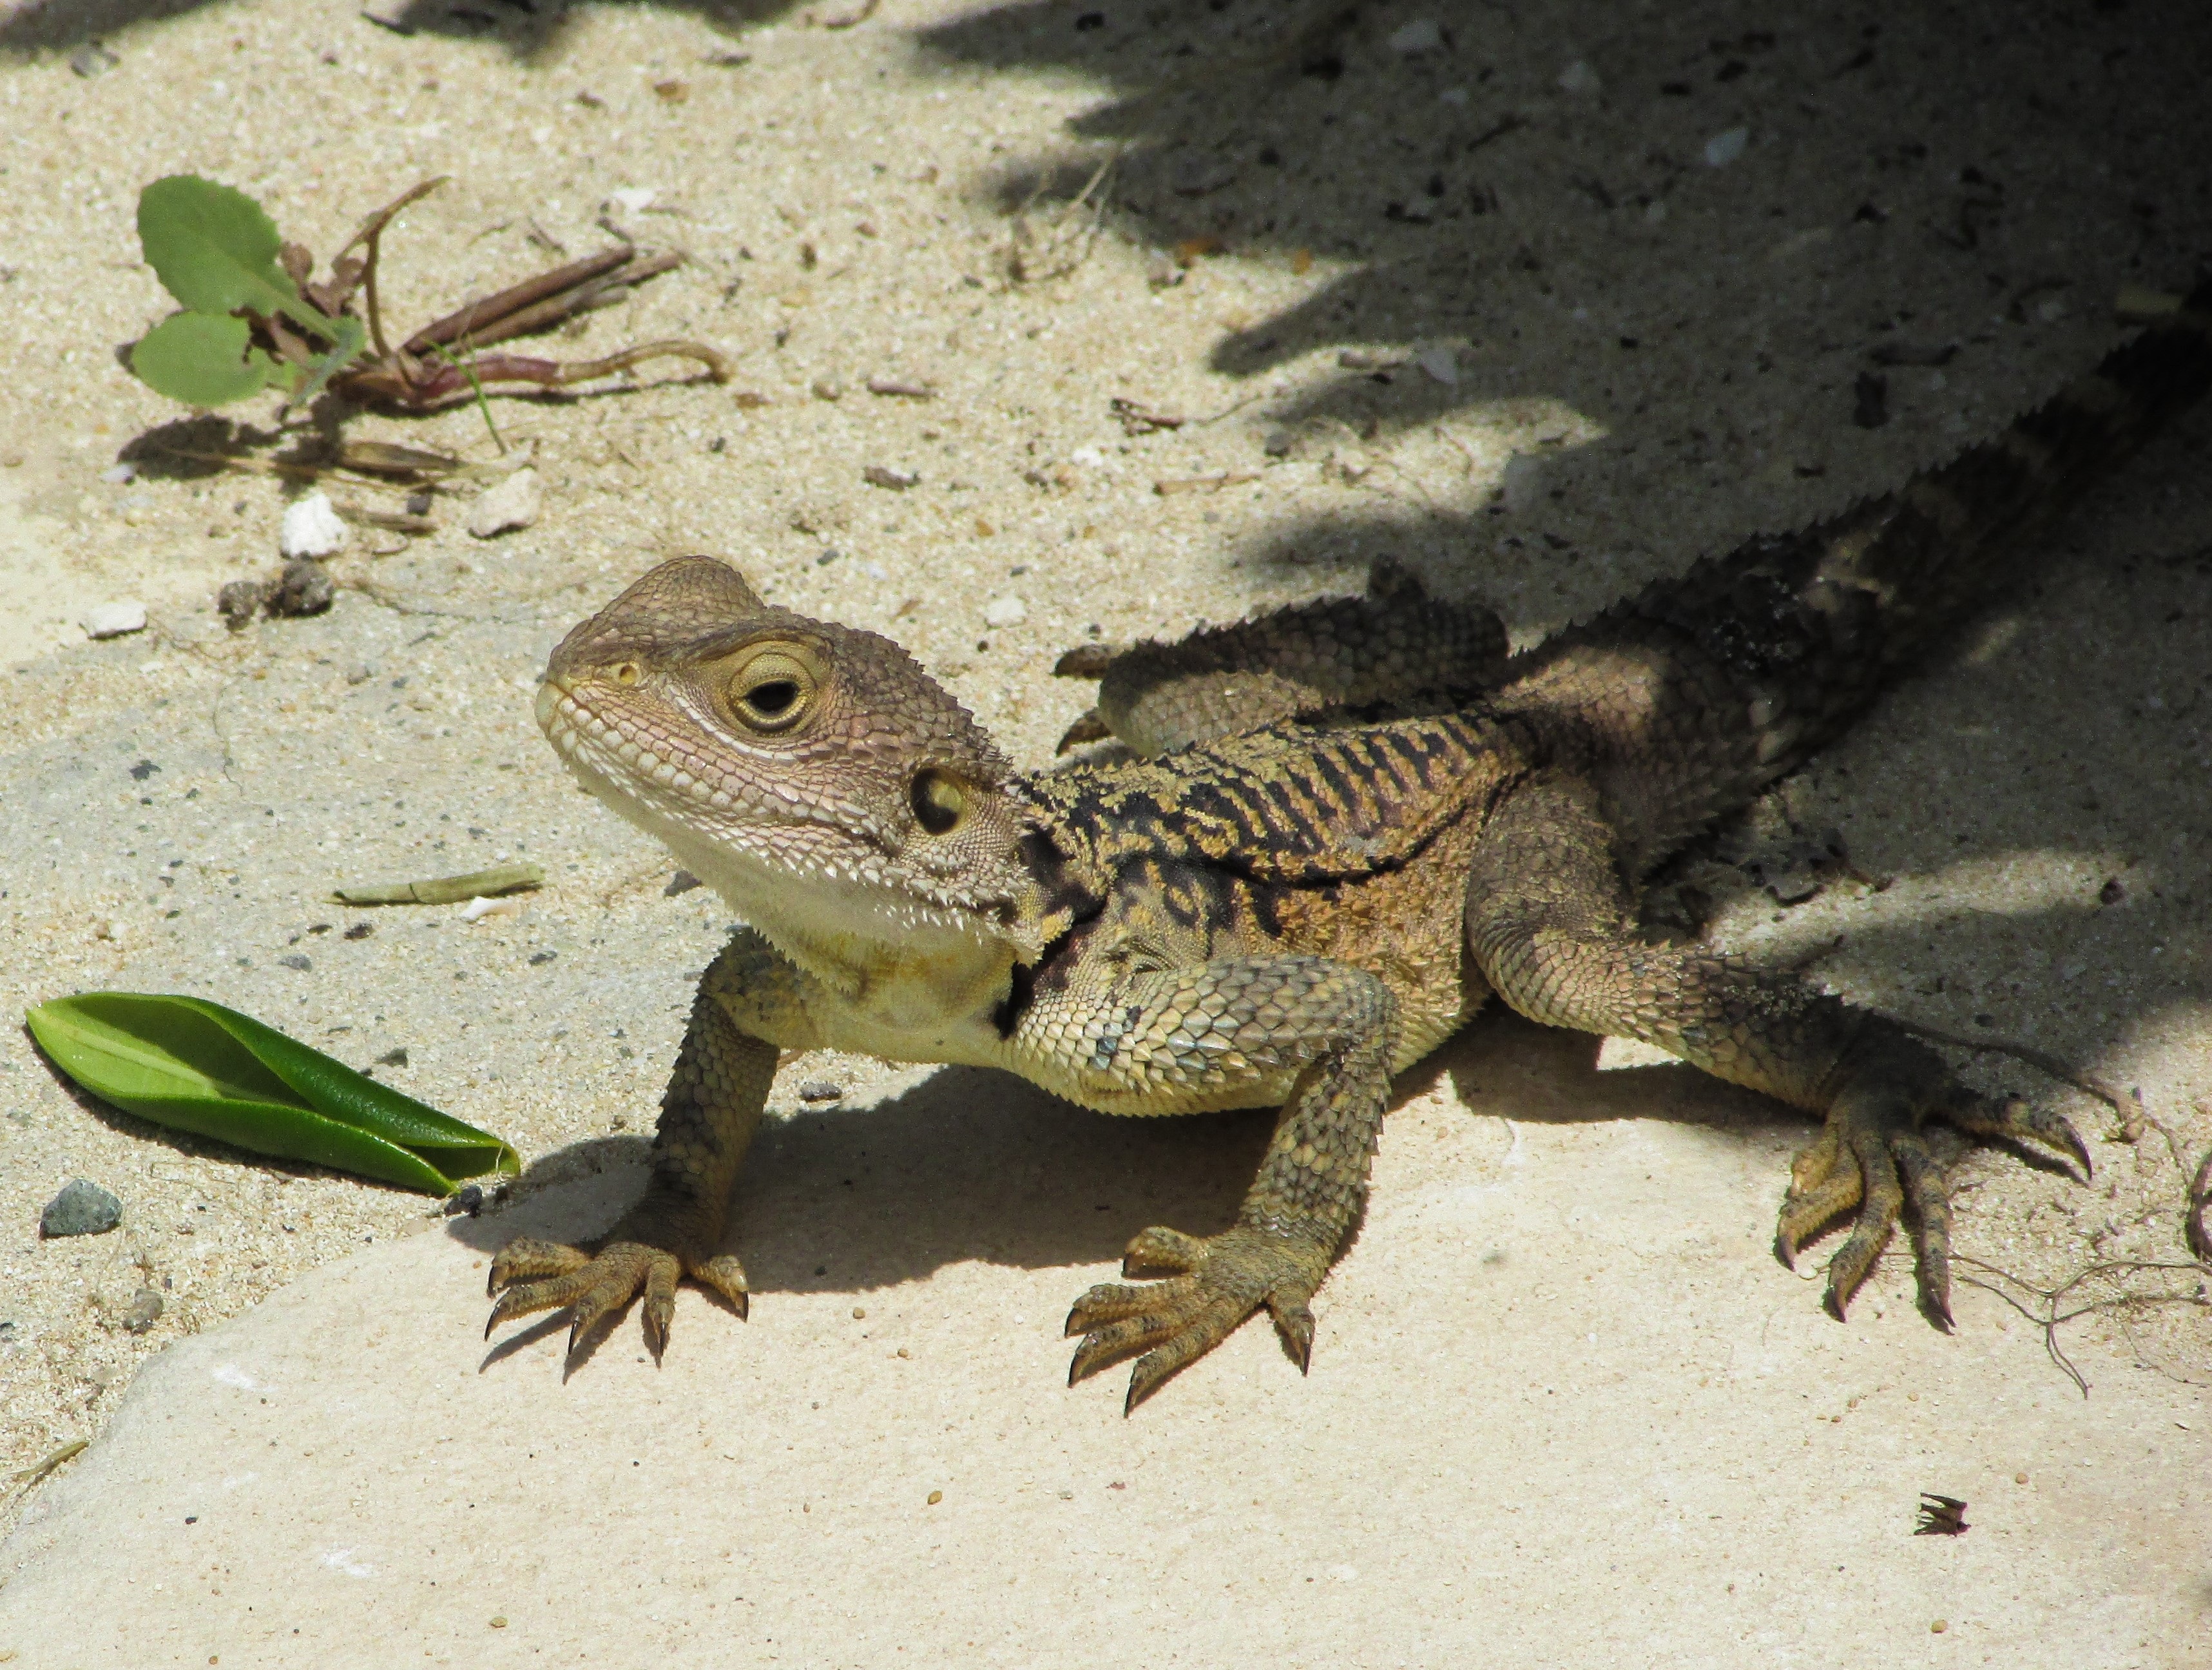
nature, animal, wildlife, reptile, iguana, fauna, lizard, herpetology, vertebrate, adaptation, species, iguania, cyprus, lacerta, kurkutas, agamidae, agama, scaled reptile, lacertidae